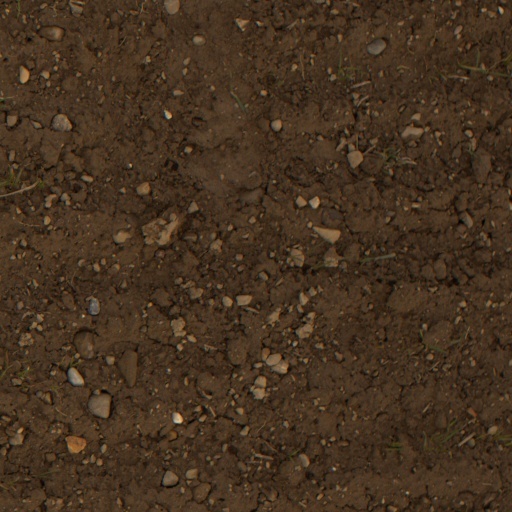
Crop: wheat